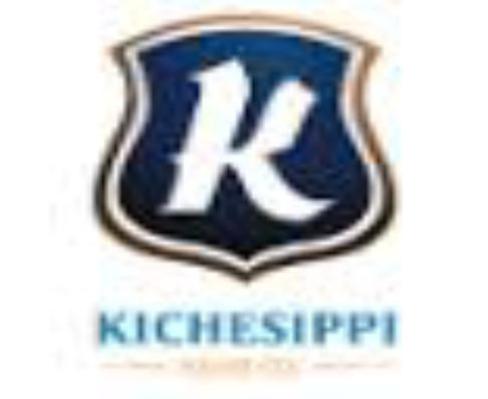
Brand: kichesippi-1
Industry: Food